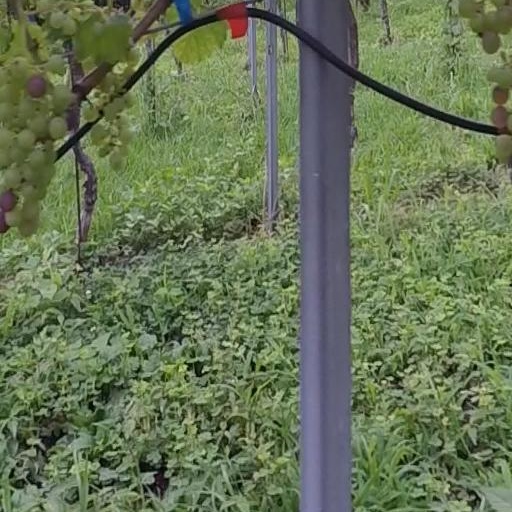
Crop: grape